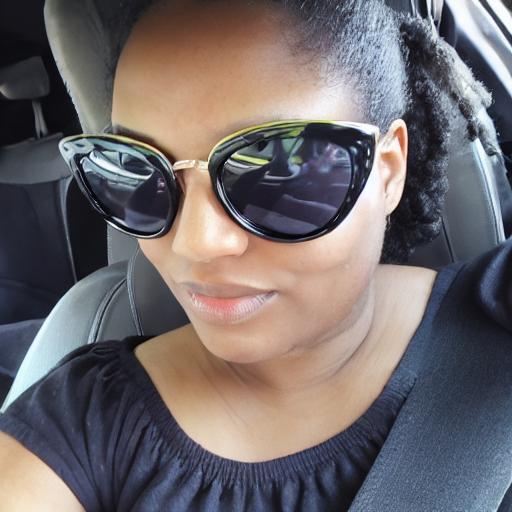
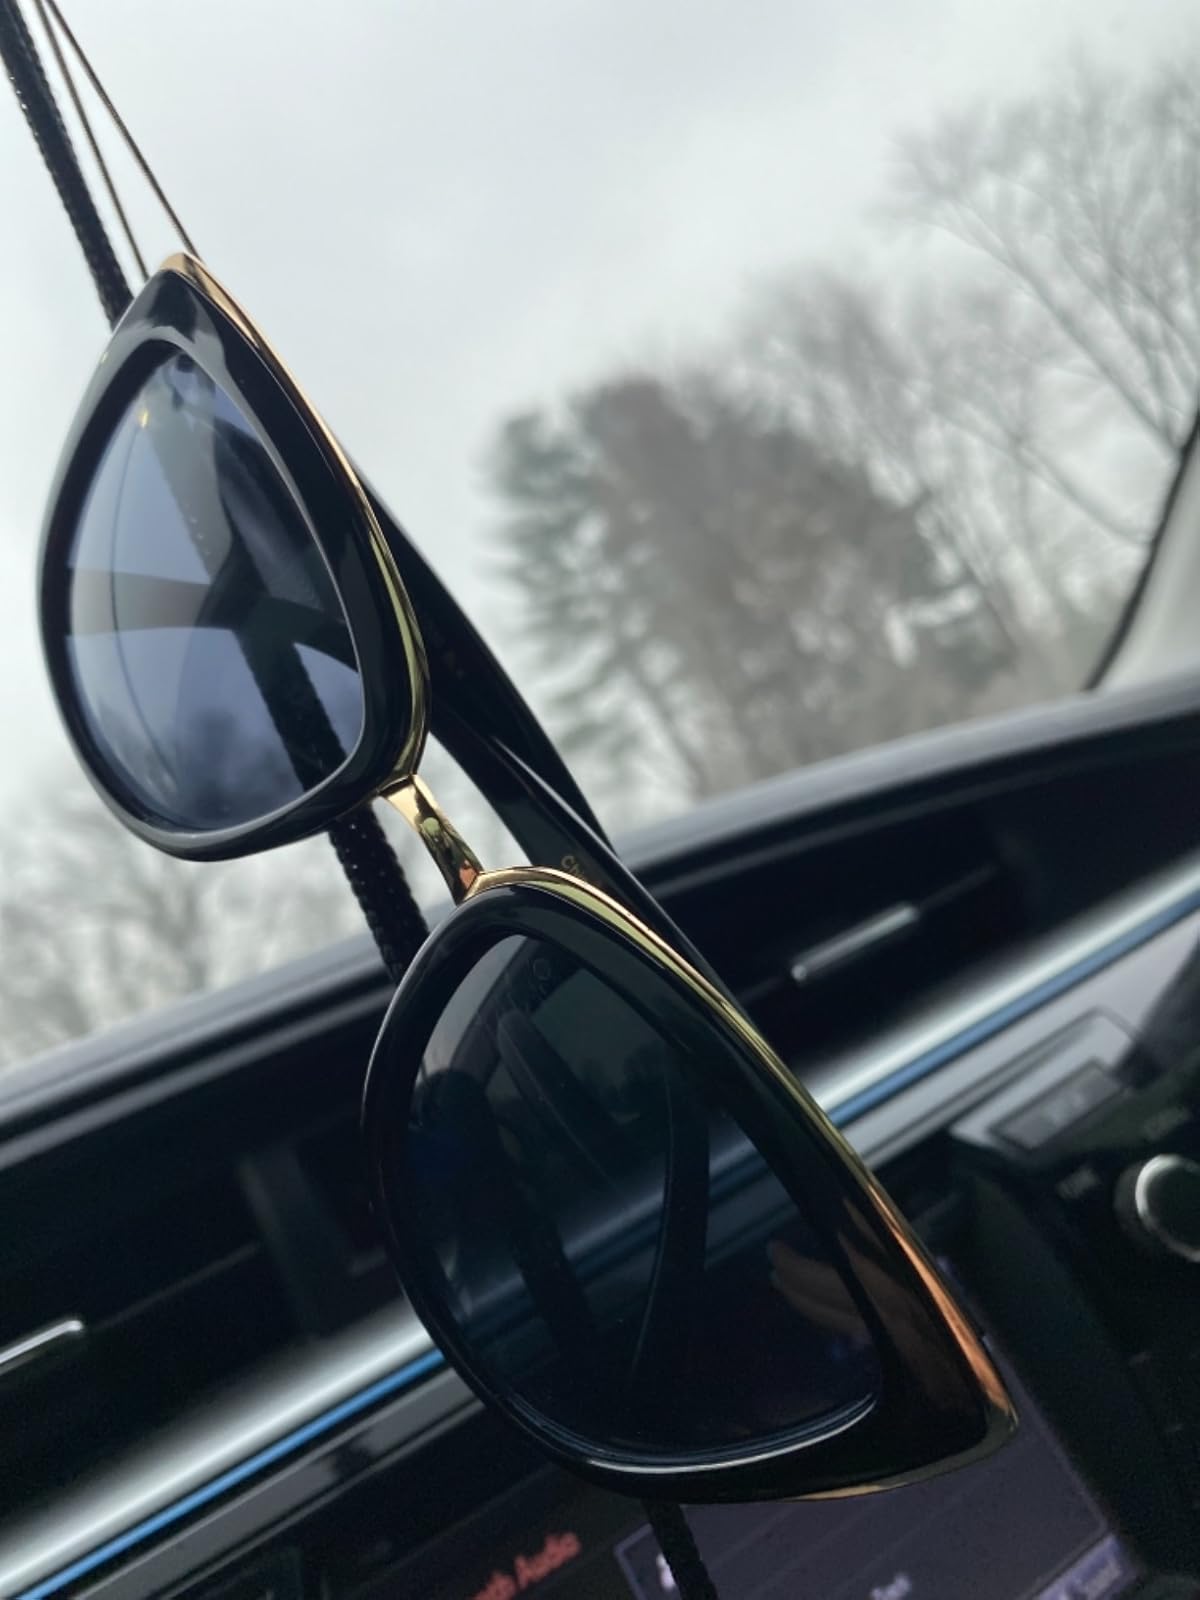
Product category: accessories_sunglasses
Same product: no